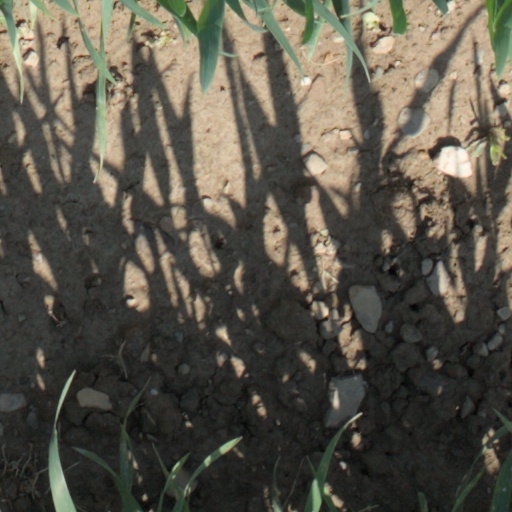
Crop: wheat